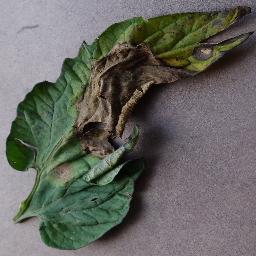
Label: Tomato___Late_blight